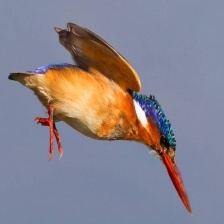
Species: MALACHITE KINGFISHER
Scientific name: CORYTHORNIS CRISTATUS